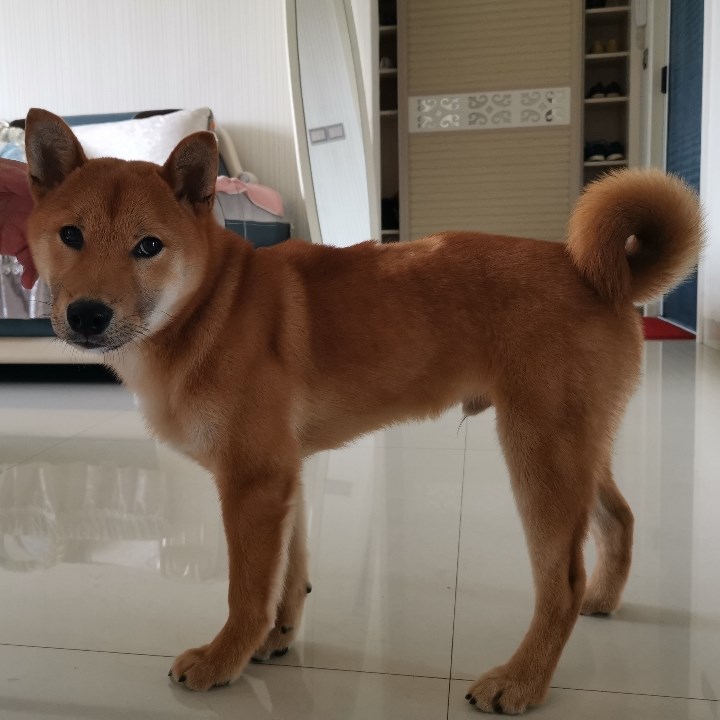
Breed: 1043-n000001-Shiba_Dog